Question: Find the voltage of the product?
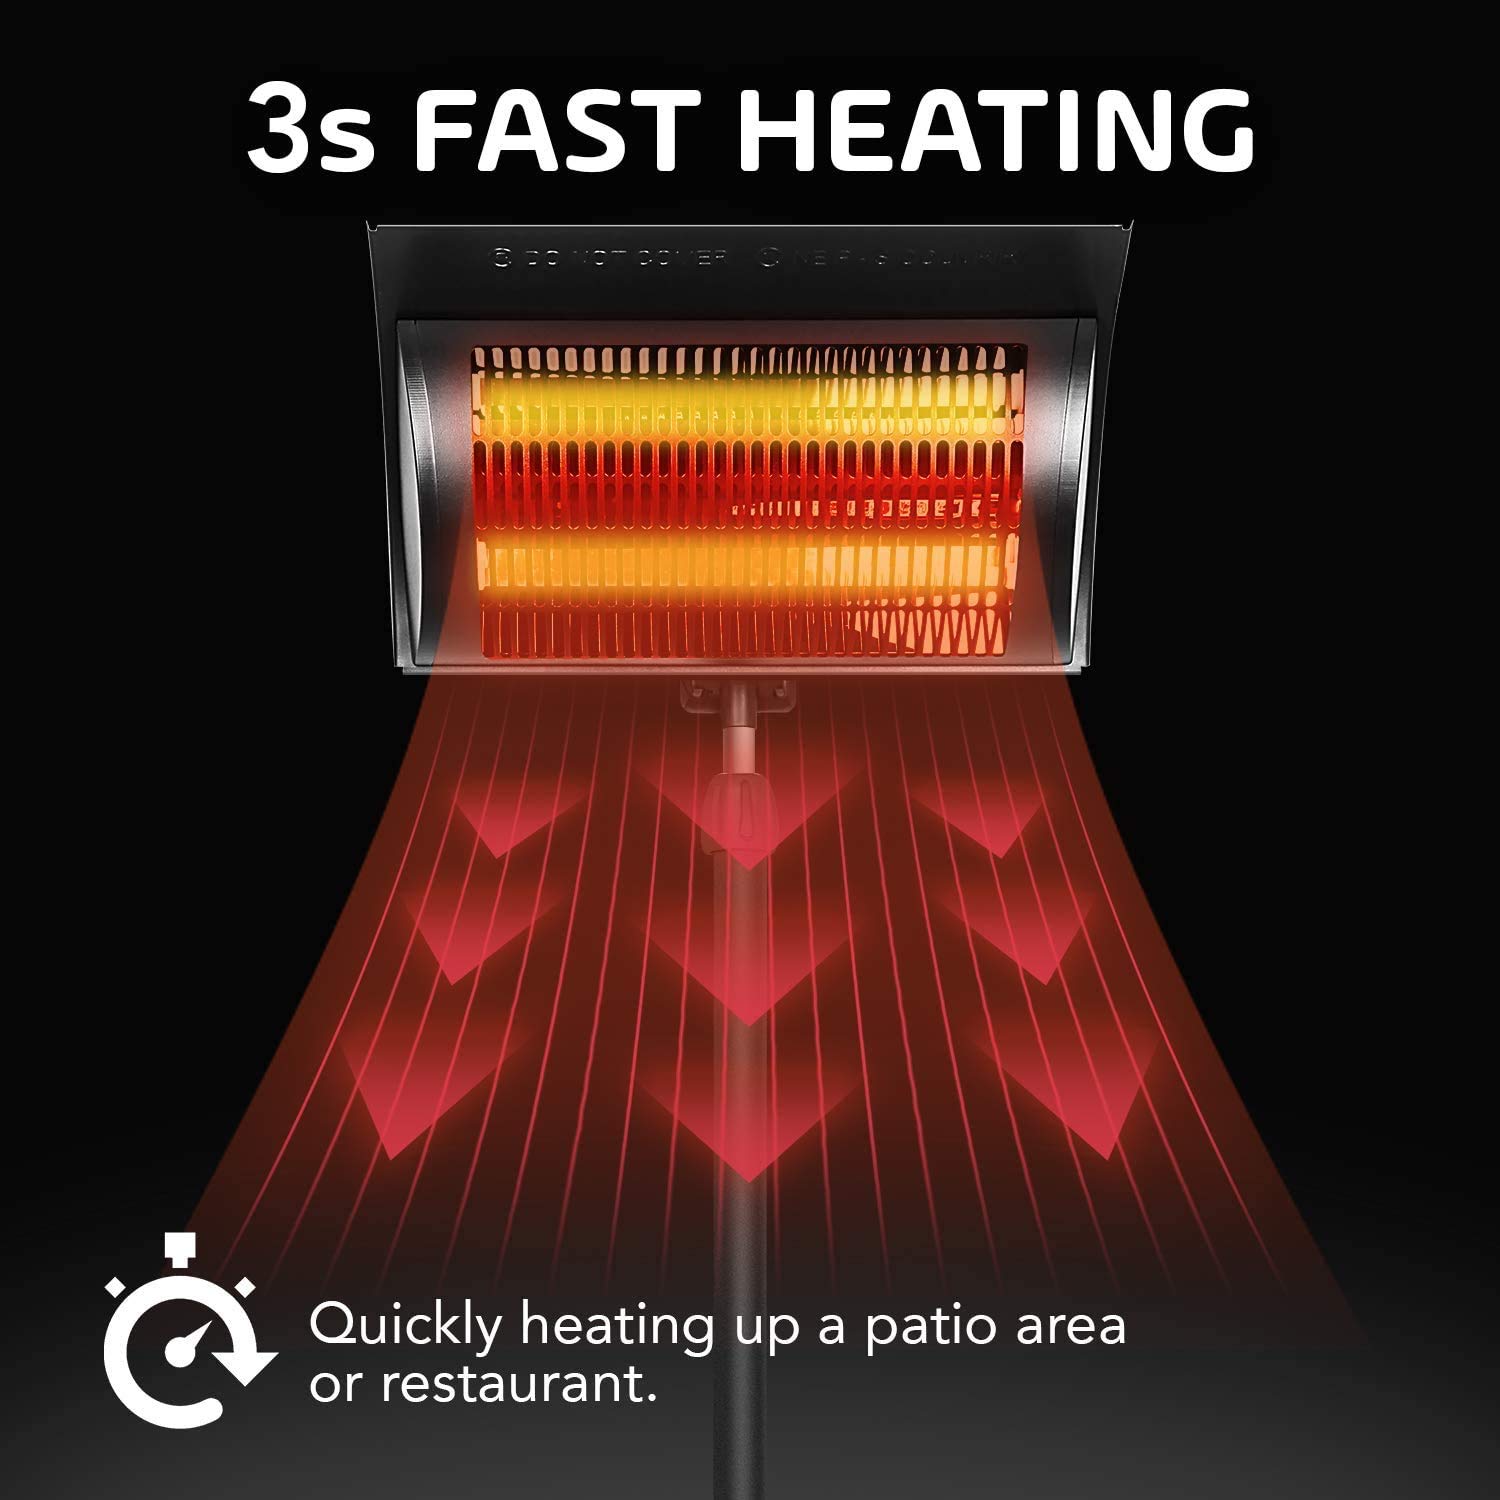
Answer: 3.0 volt